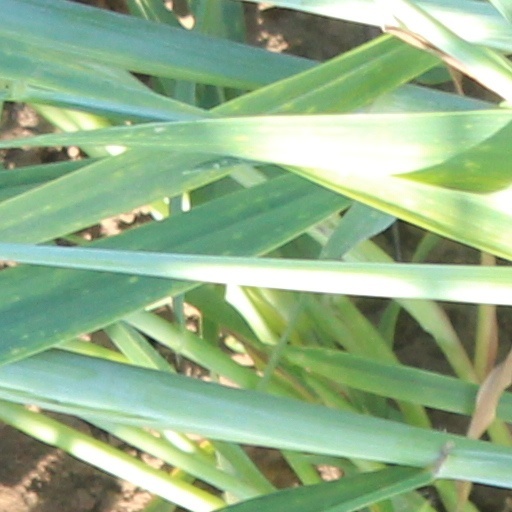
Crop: wheat